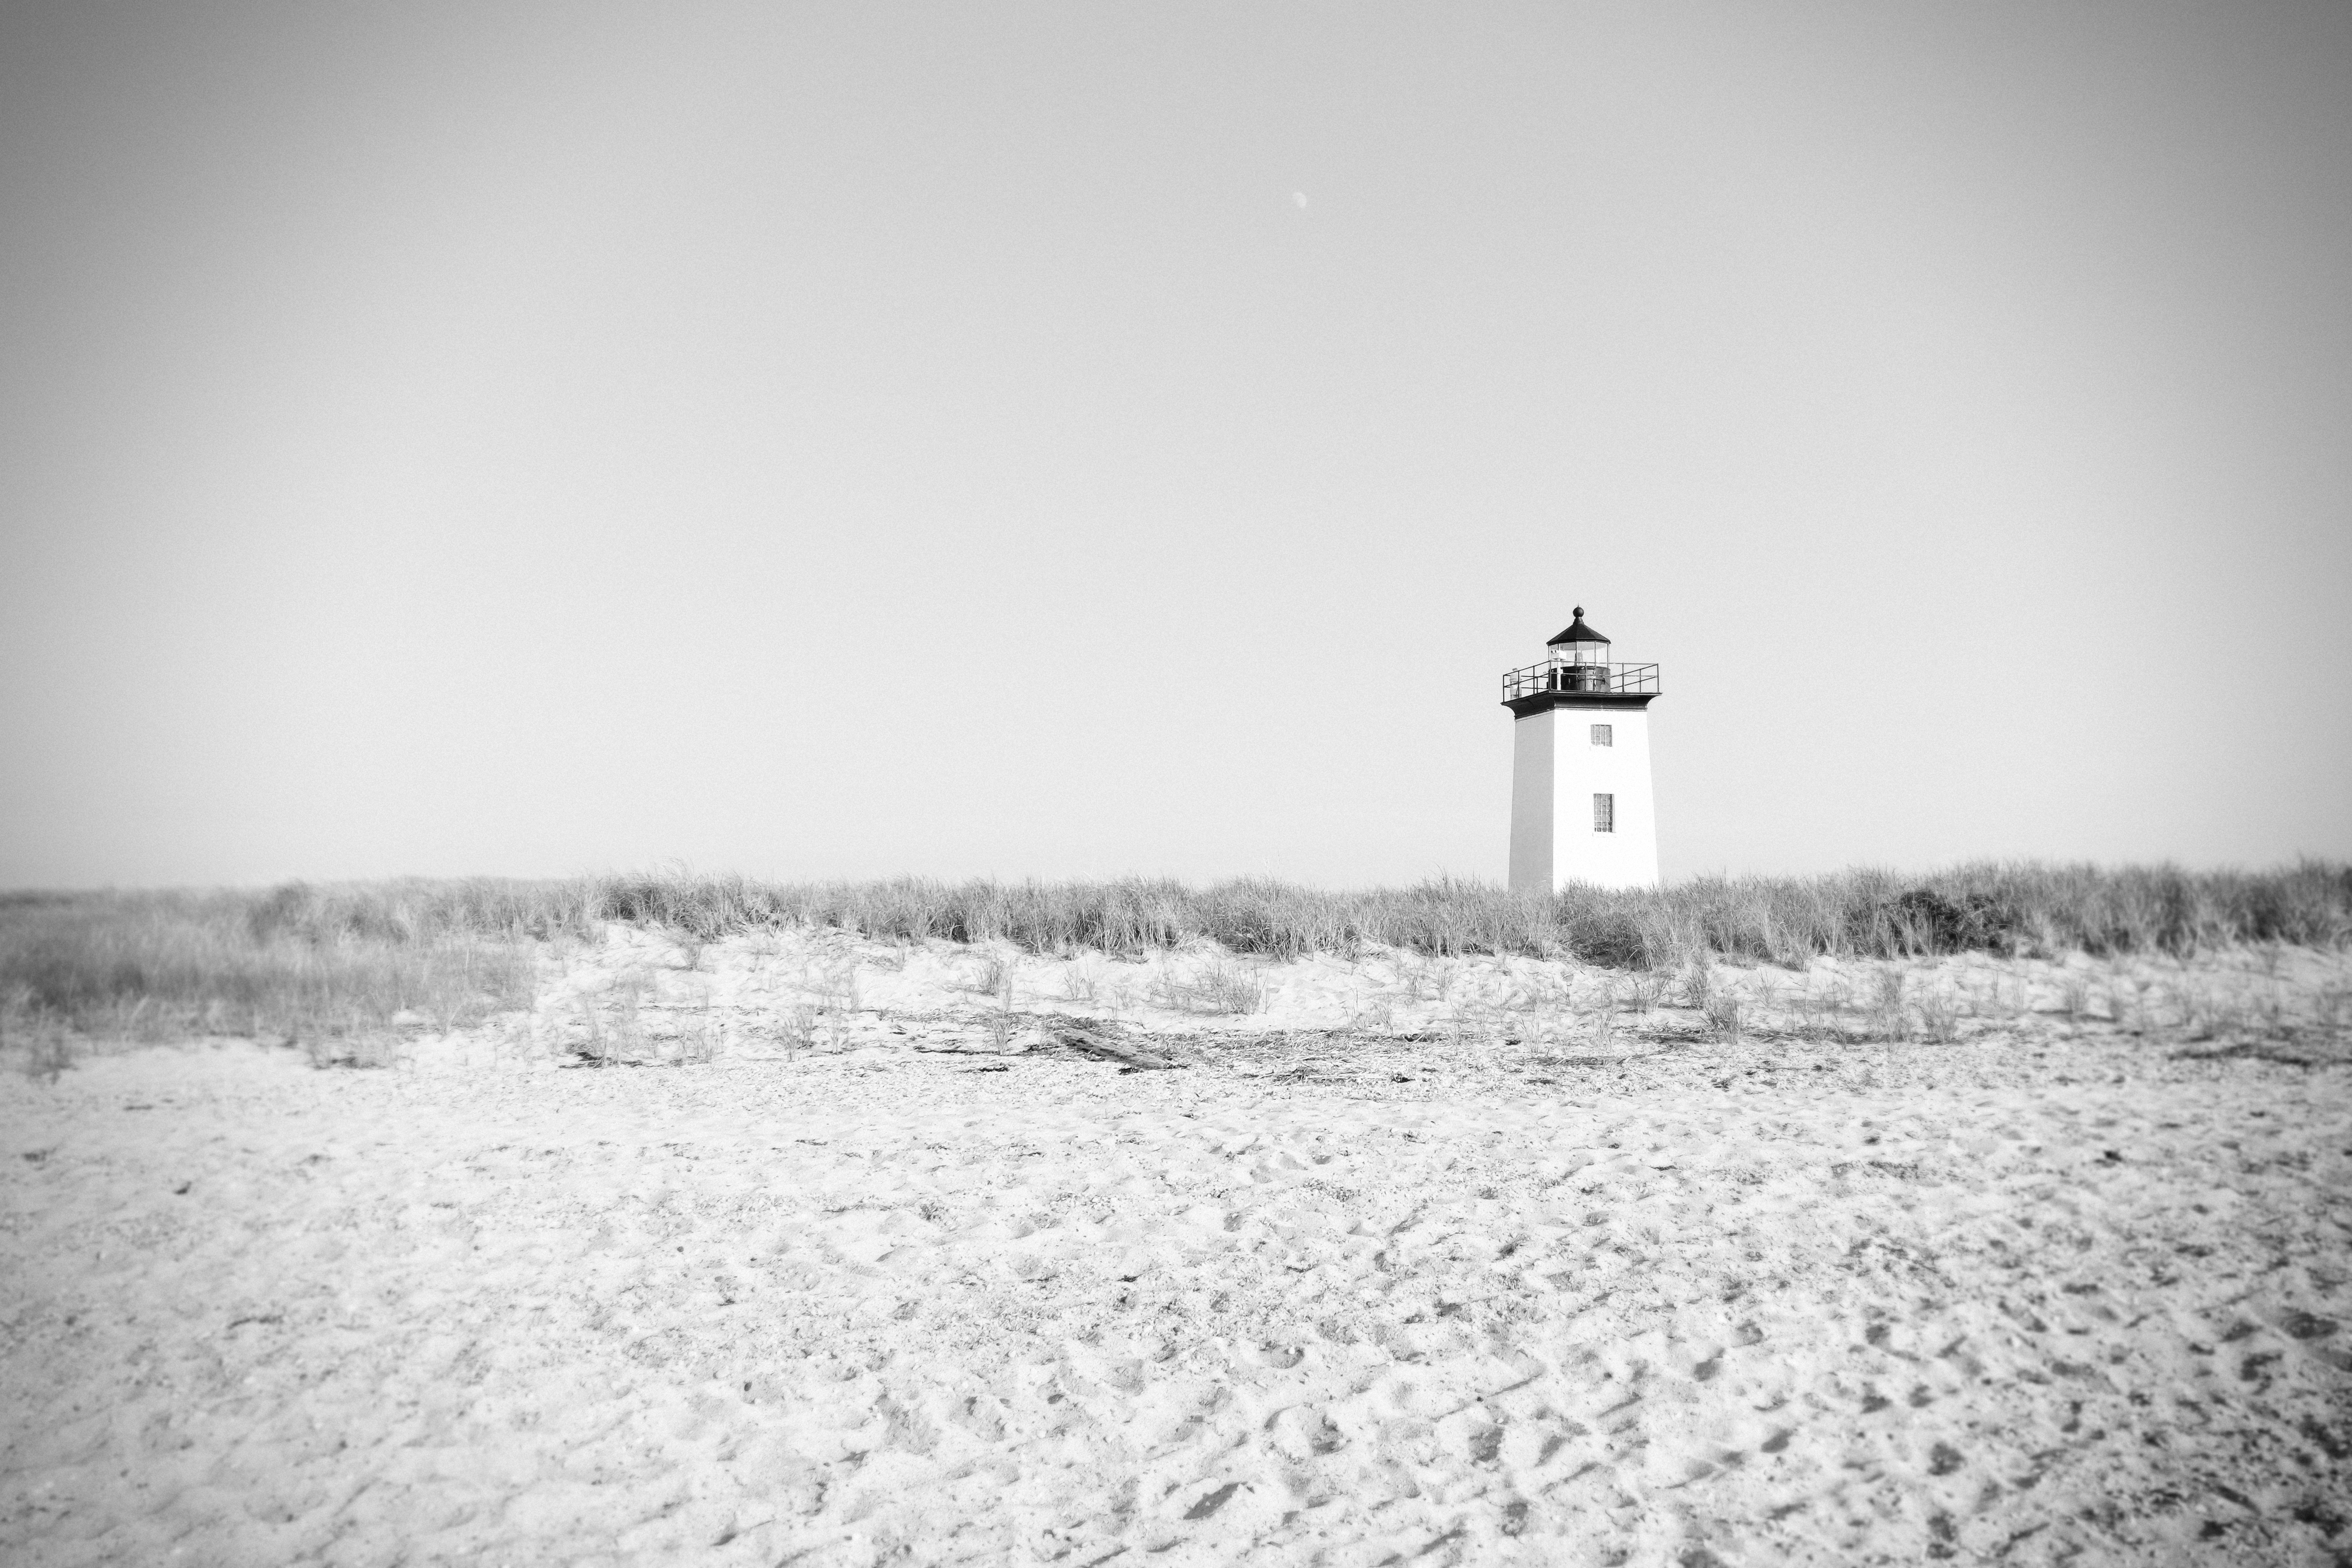
beach, sea, coast, sand, snow, winter, black and white, lighthouse, fog, mist, white, morning, dune, wave, tower, weather, monochrome, monochrome photography, atmospheric phenomenon, royalty free images